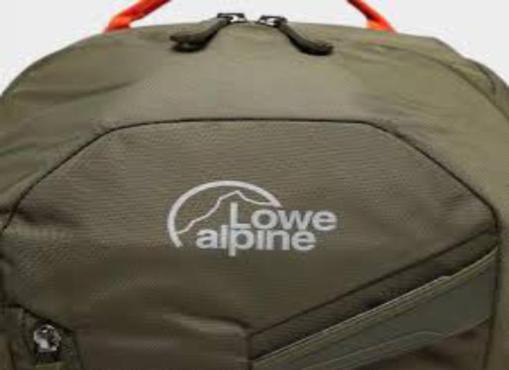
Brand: lowe alpine
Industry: Sports